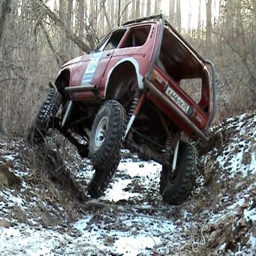
how can you transform a simple car into a monster truck ?